Structural variation in the human genome

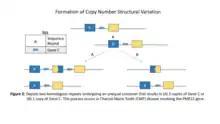
Structural Variation Mechanism

Copy-number variants are defined as sections of DNA that exist in a variable copy number when comparing it to the reference genome and are larger than 1 kb in size. This definition is broad and includes deletions, duplications, and large copy number variants. If the copy number variant is present in 1% or more of the population then it is also considered a copy-number polymorphism. There was a study on the global variation in copy number in the human genome which questioned the characteristics of copy number variants in the human genome. It was known that copy number variation in the human genome is important but at this point of time, it had not yet been fully understood. Human genome variation itself is very diverse as there are many types including inversions, duplication, SNPs, and other forms. They surveyed the genomes of 270 individuals, from a variety of populations, for copy number variants with technologies such as SNP arrays. Their results showed that many copy number variants had specific arrangements of linkage disequilibrium which revealed the copy number variation in all of the different populations. The study concluded that twelve percent of the genome contained CNVRs. They were found to be involved in more of the DNA in each genome than single nucleotide polymorphisms. This was a remarkable discovery since single nucleotide polymorphisms have been known to be the greatest in number in the human genome. In terms of size, however, these types of structural variants were found to have a larger presence in the human genome.